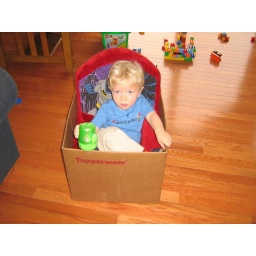
The chair is in the box